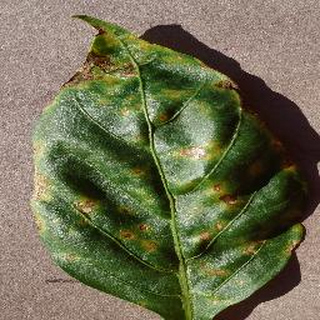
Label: bell_pepper_bacterial_spot